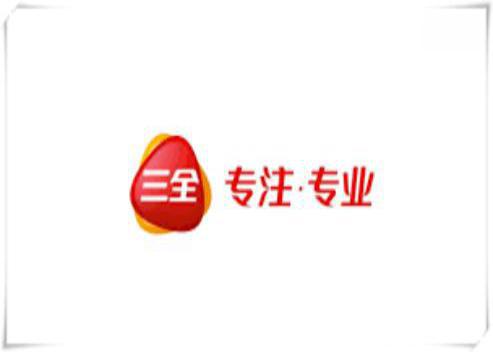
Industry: Food